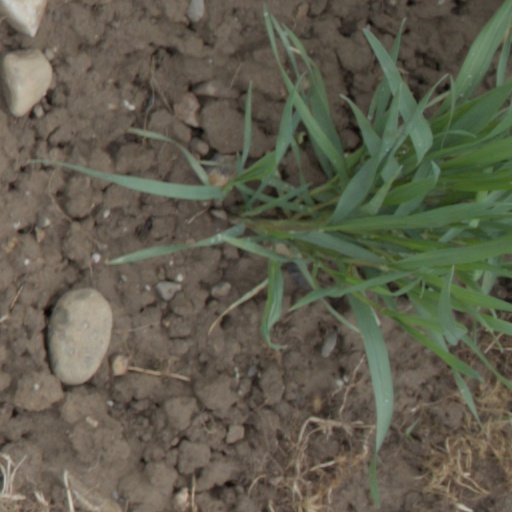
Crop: wheat